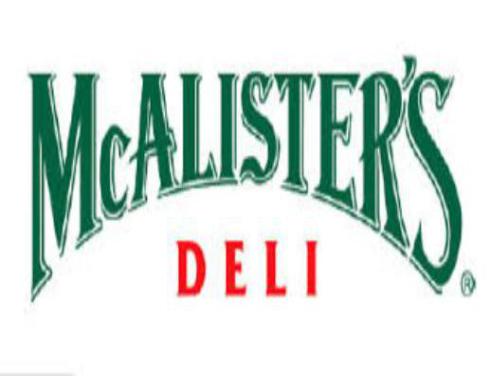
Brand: mcalister's deli
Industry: Food